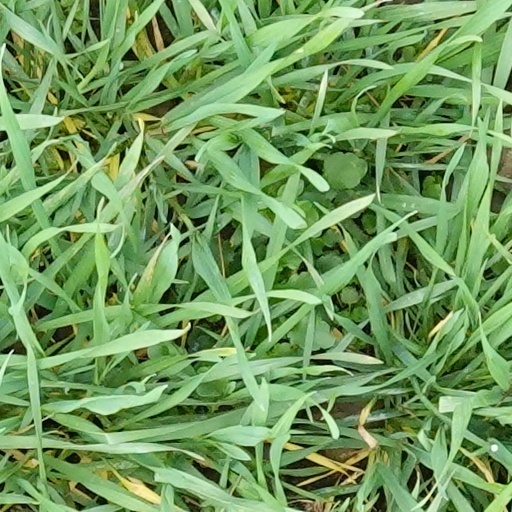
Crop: wheat